Franklin County, New York

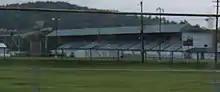
Franklin County Fairgrounds

In 1788, Clinton County was split off from Washington County. It comprised a much larger area than the present Clinton County, including several other counties or county parts of the present New York State.